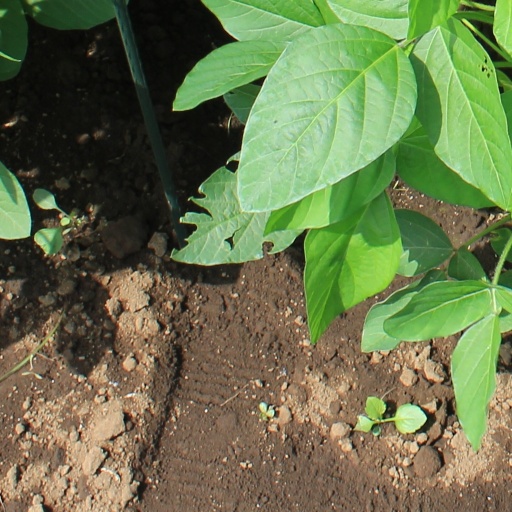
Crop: soybean